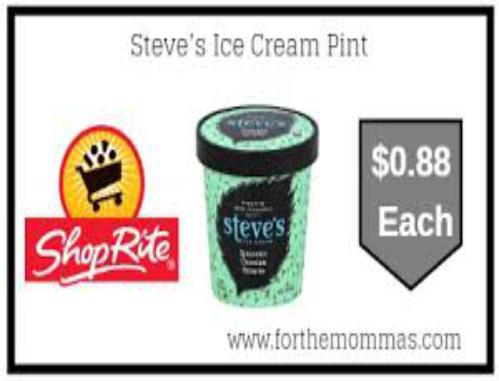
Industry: Food